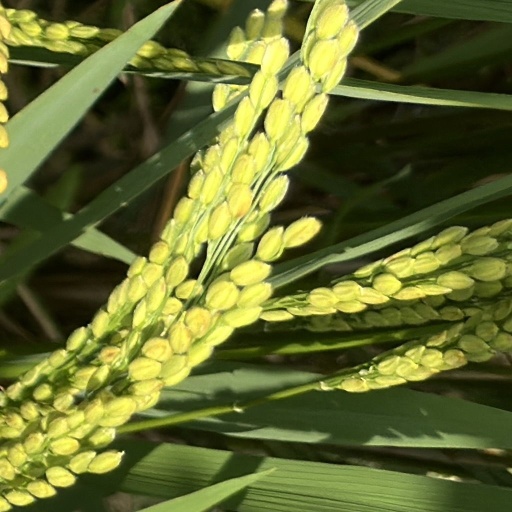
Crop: rice